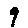
Label: 9